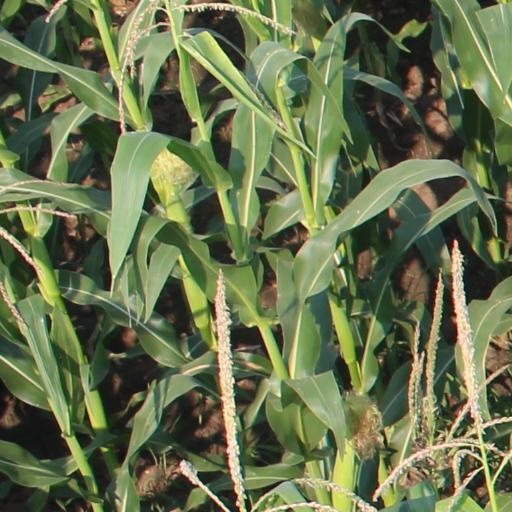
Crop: maize; corn